Shelby Robertson

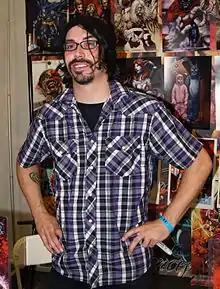

Shelby Robertson is an American comic book illustrator, known for his distinctive style pinup renditions of attractive fictional female characters. His detailed rendering of heavily muscled figures has been compared to that of Frank Frazetta and Michael Turner. He describes his style as "part Marvel, part DC, and part old school Image".